Campos Basin

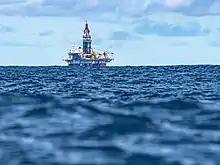
View of an oil platform in Campos oil field, Brazil

The off-shore oil exploration in the Campos Basin began in 1968. The first exploratory well was drilled in 1971. The first field to be discovered was Garoupa in 1974, at a shallow water depth of , followed by Namorado in 1975 in of water. The first oil production started in 1977 from Enchova Field, at a water depth of . The largest fields, listed by their year of discovery year, include Linguado (1978), Carapeba (1982), Vermelho (1982), Marimba (1984), Albacora (1984), Marlim (1985), Albacora-Leste (1986), Marlim Sul (1987), Marlim Leste (1987), Barracuda (1989), Caratinga (1989), Espadarte (1994), Roncador (1996), Jubarte (2002), Cachalote (2002), and Badejo (2008). The largest Marlim field is located in the northeast of the basin, offshore in water depths ranging from .